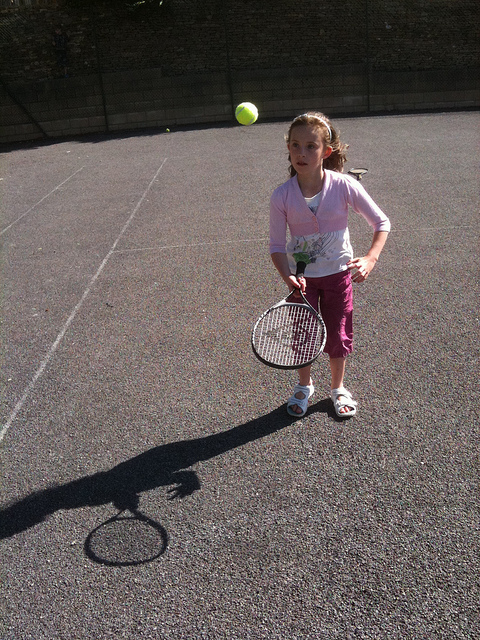
cô bé đang dùng vợt để tâng quả bóng tennis